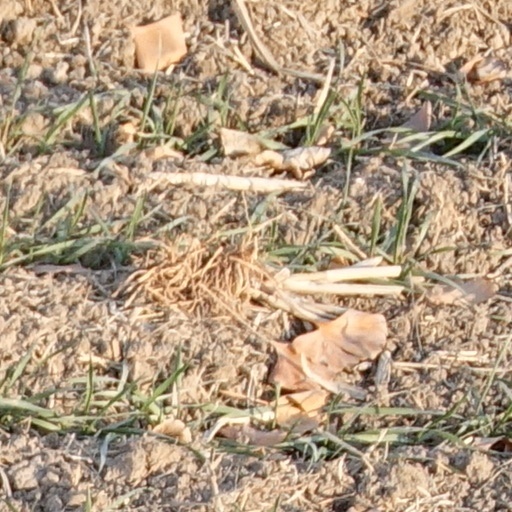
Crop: wheat